Bread Givers

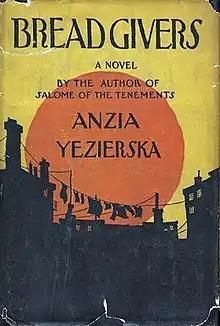
First US edition (publ. Doubleday, Page)

Bread Givers is a 1925 novel by Jewish-American author Anzia Yezierska; the story of a young girl growing up in an immigrant Jewish household on the Lower East Side of Manhattan in New York City. Her parents are from Poland in the Russian Empire.